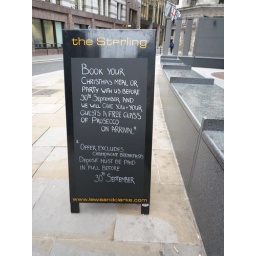
The first book your Christmas party sign Ive seen in 2009!